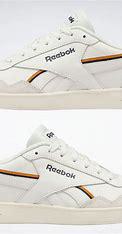
Brand: Reebok
Model: Royal Techque T